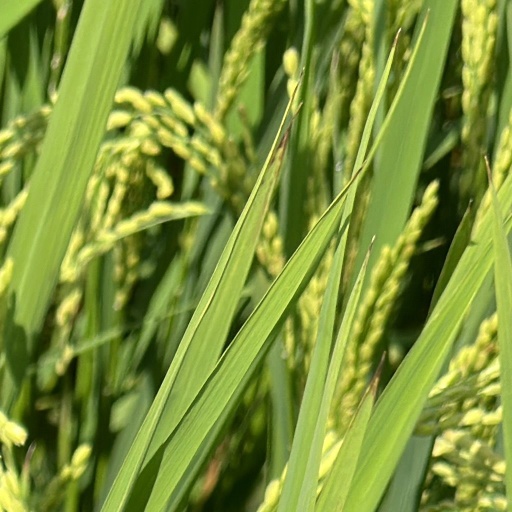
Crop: rice